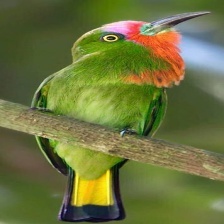
Species: RED BEARDED BEE EATER
Scientific name: NYCTYORNIS AMICTUS
ImageNet parent category: bee_eater